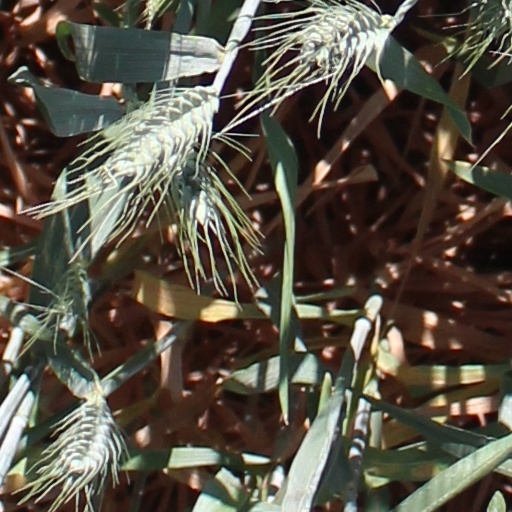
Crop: wheat